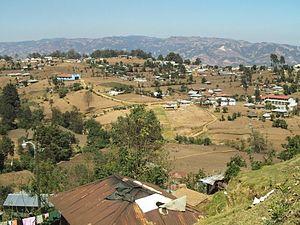
Comitancillo est une ville du Guatemala, située dans le département de San Marcos.